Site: brandenburg
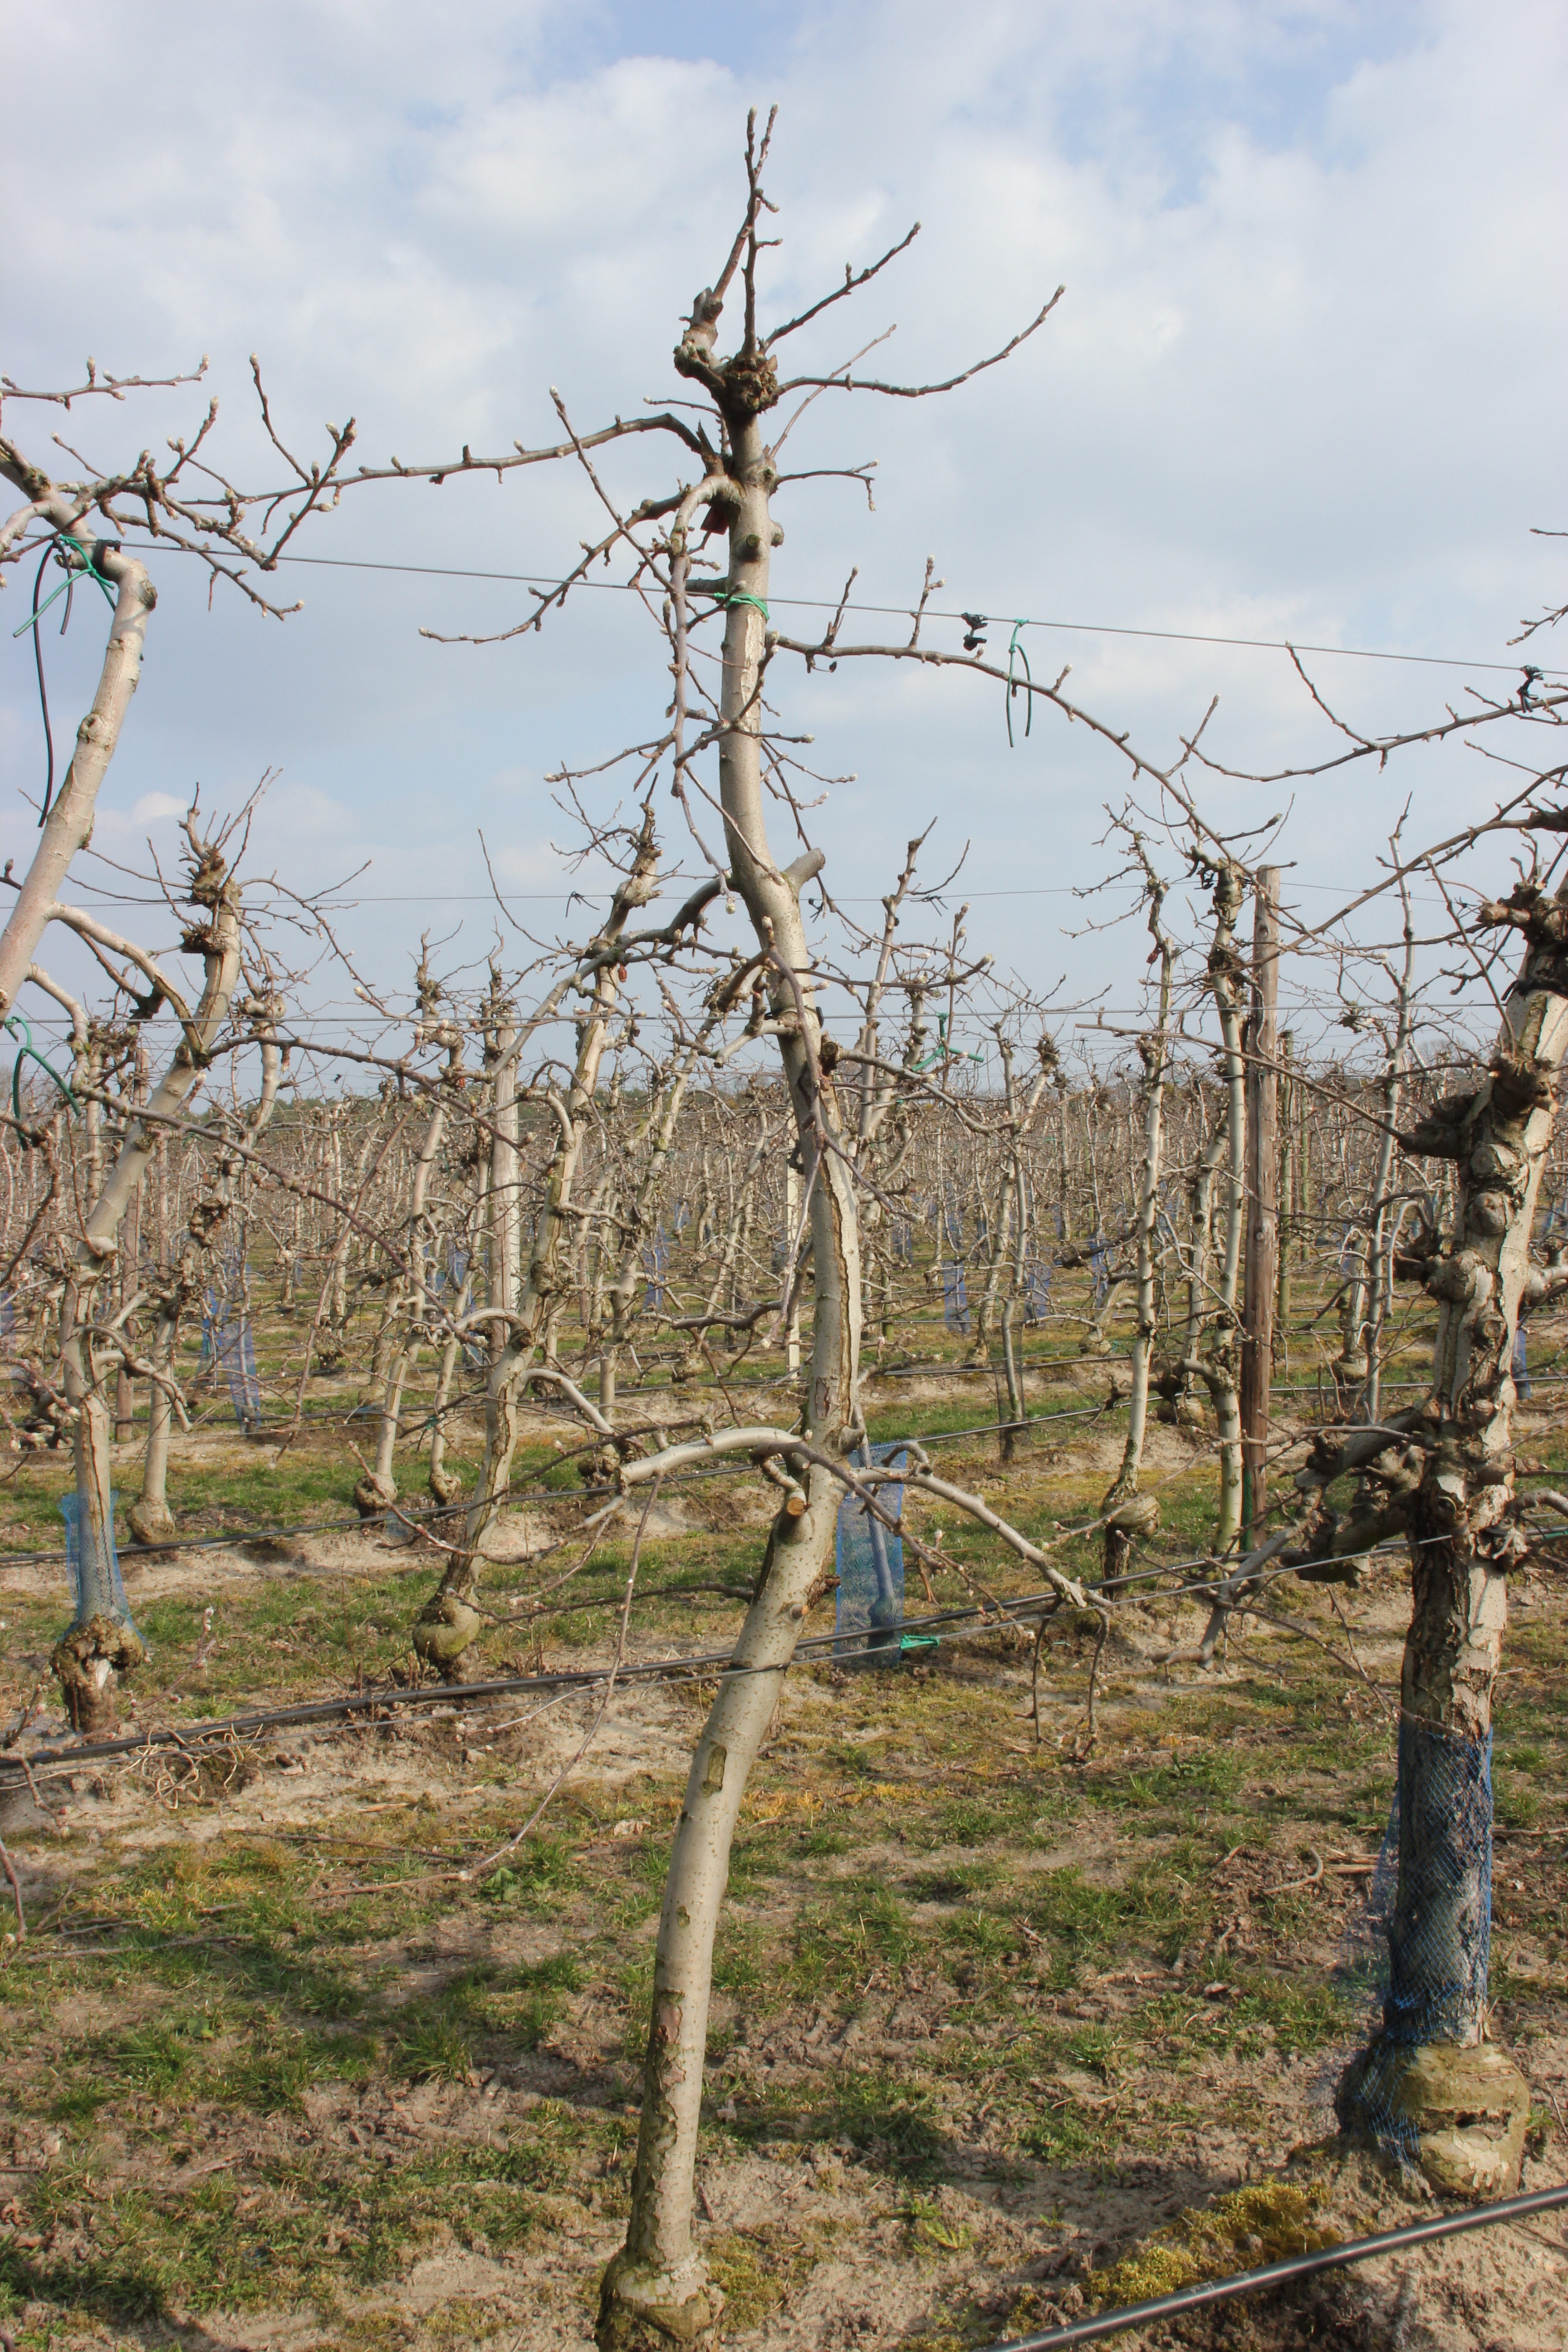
Growth stage (BBCH 03): Bud development